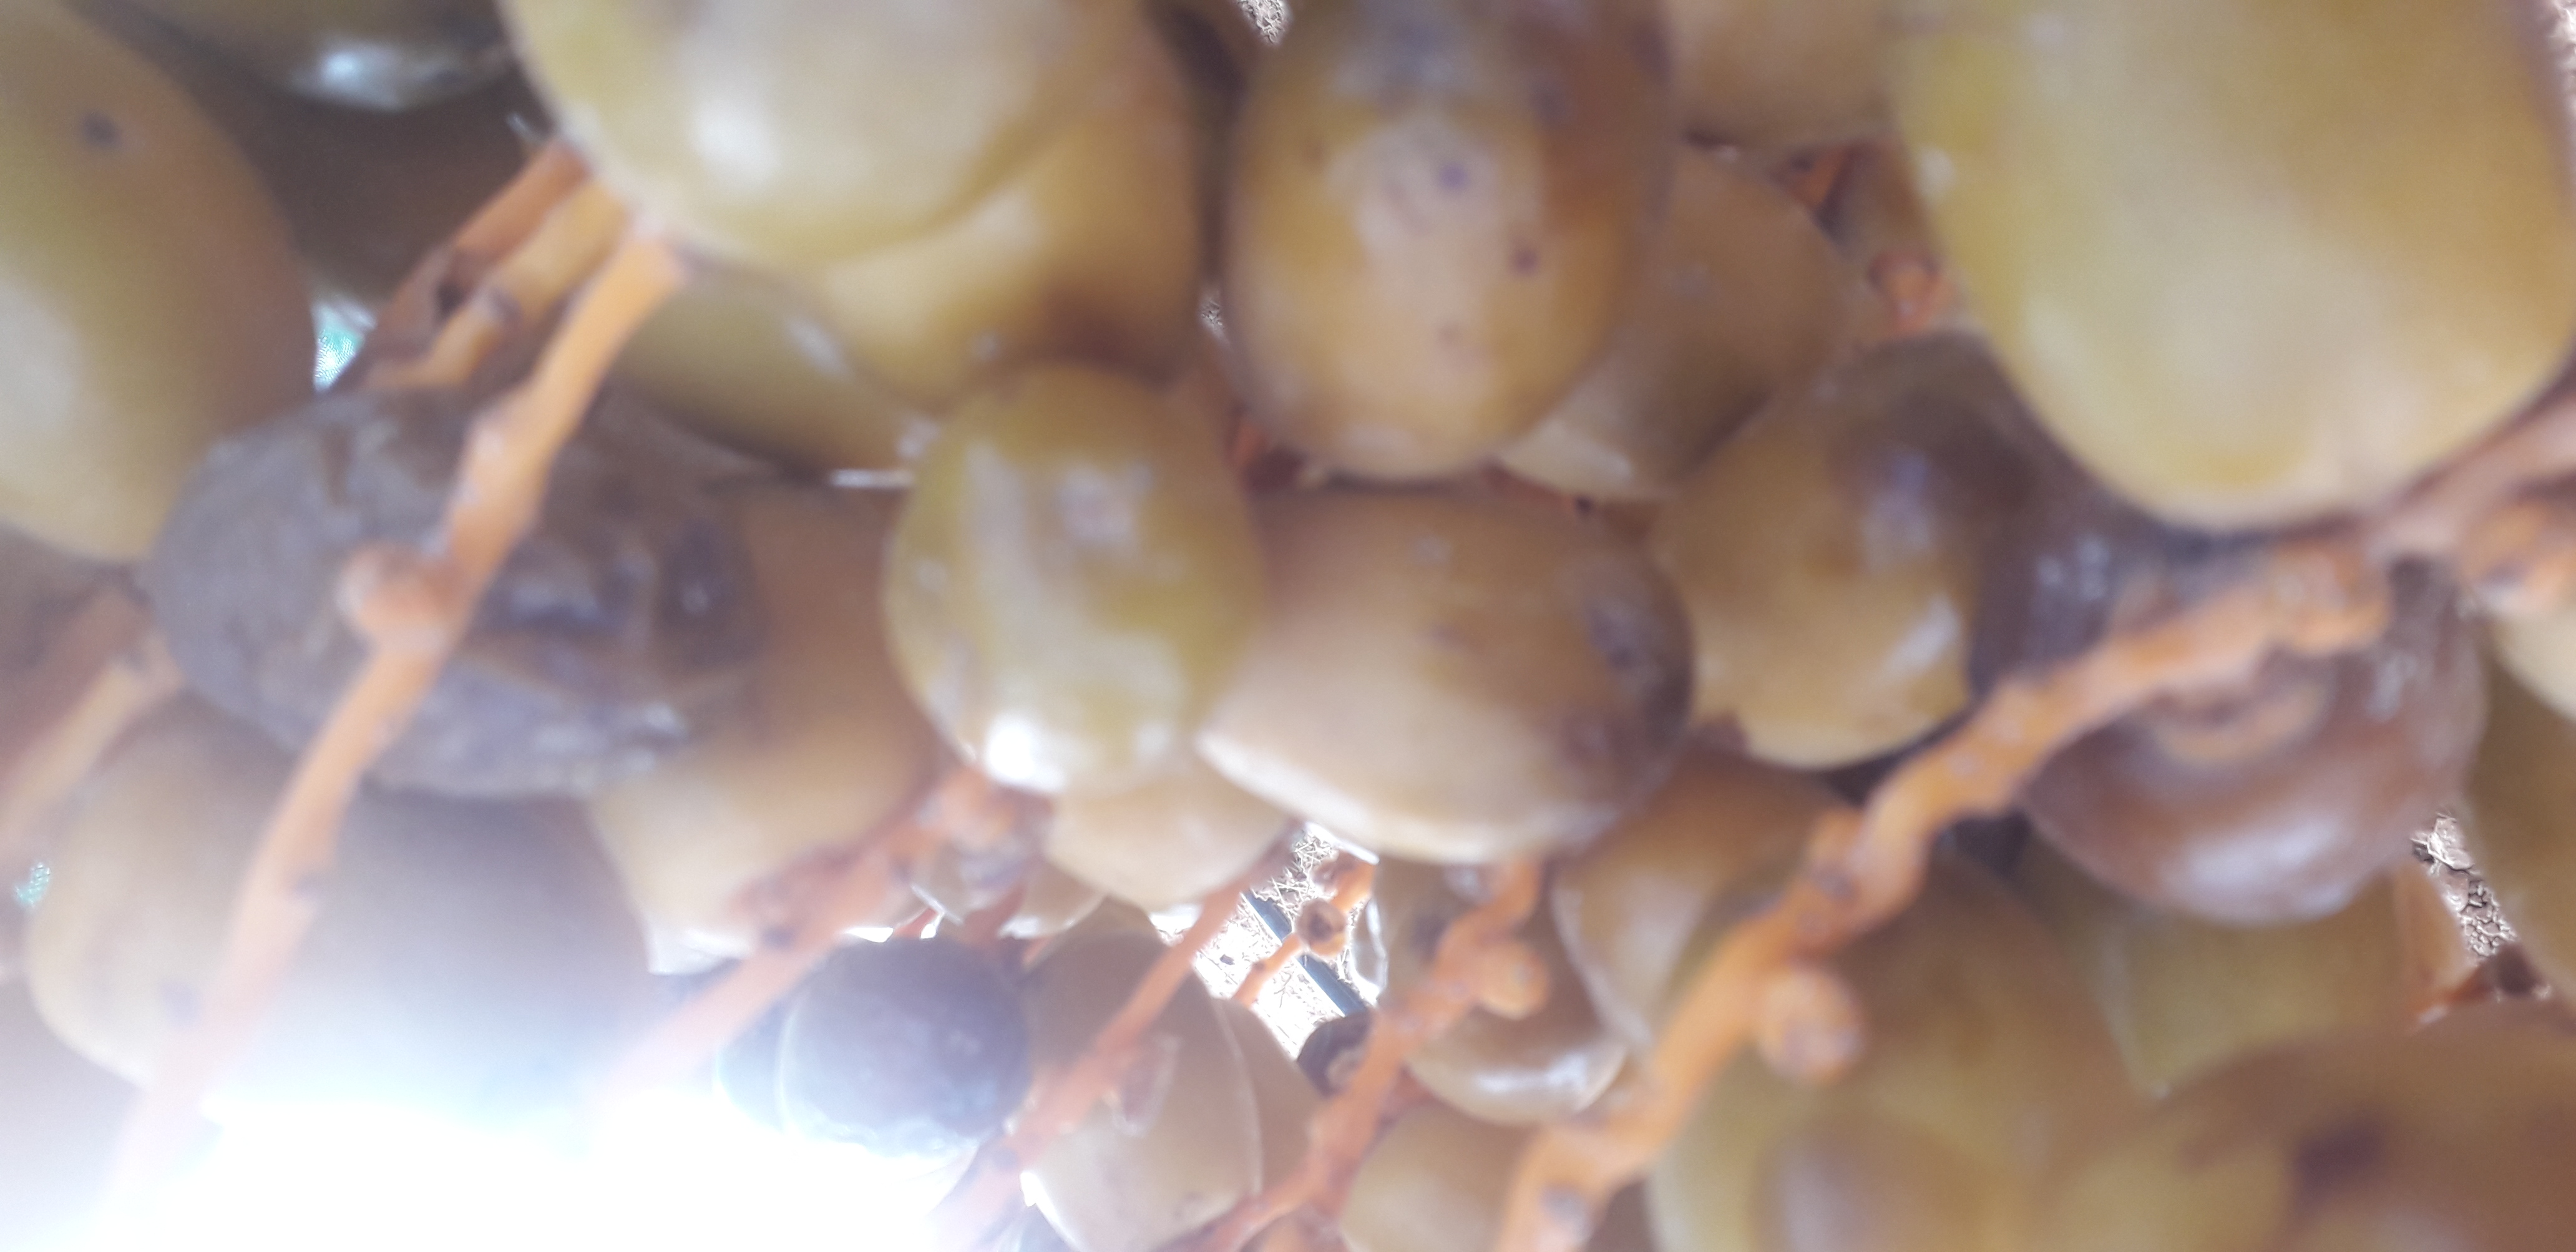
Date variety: Boufagous